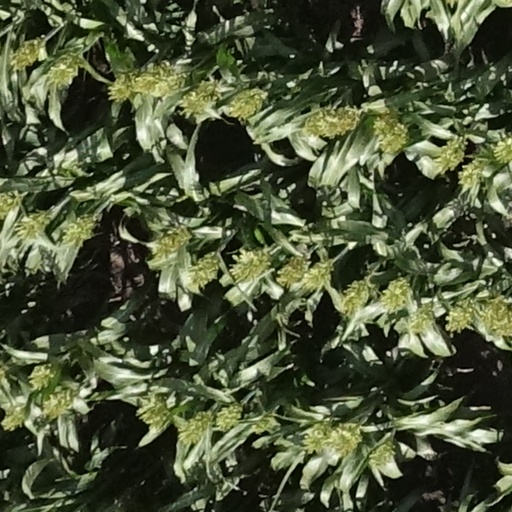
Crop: sorghum